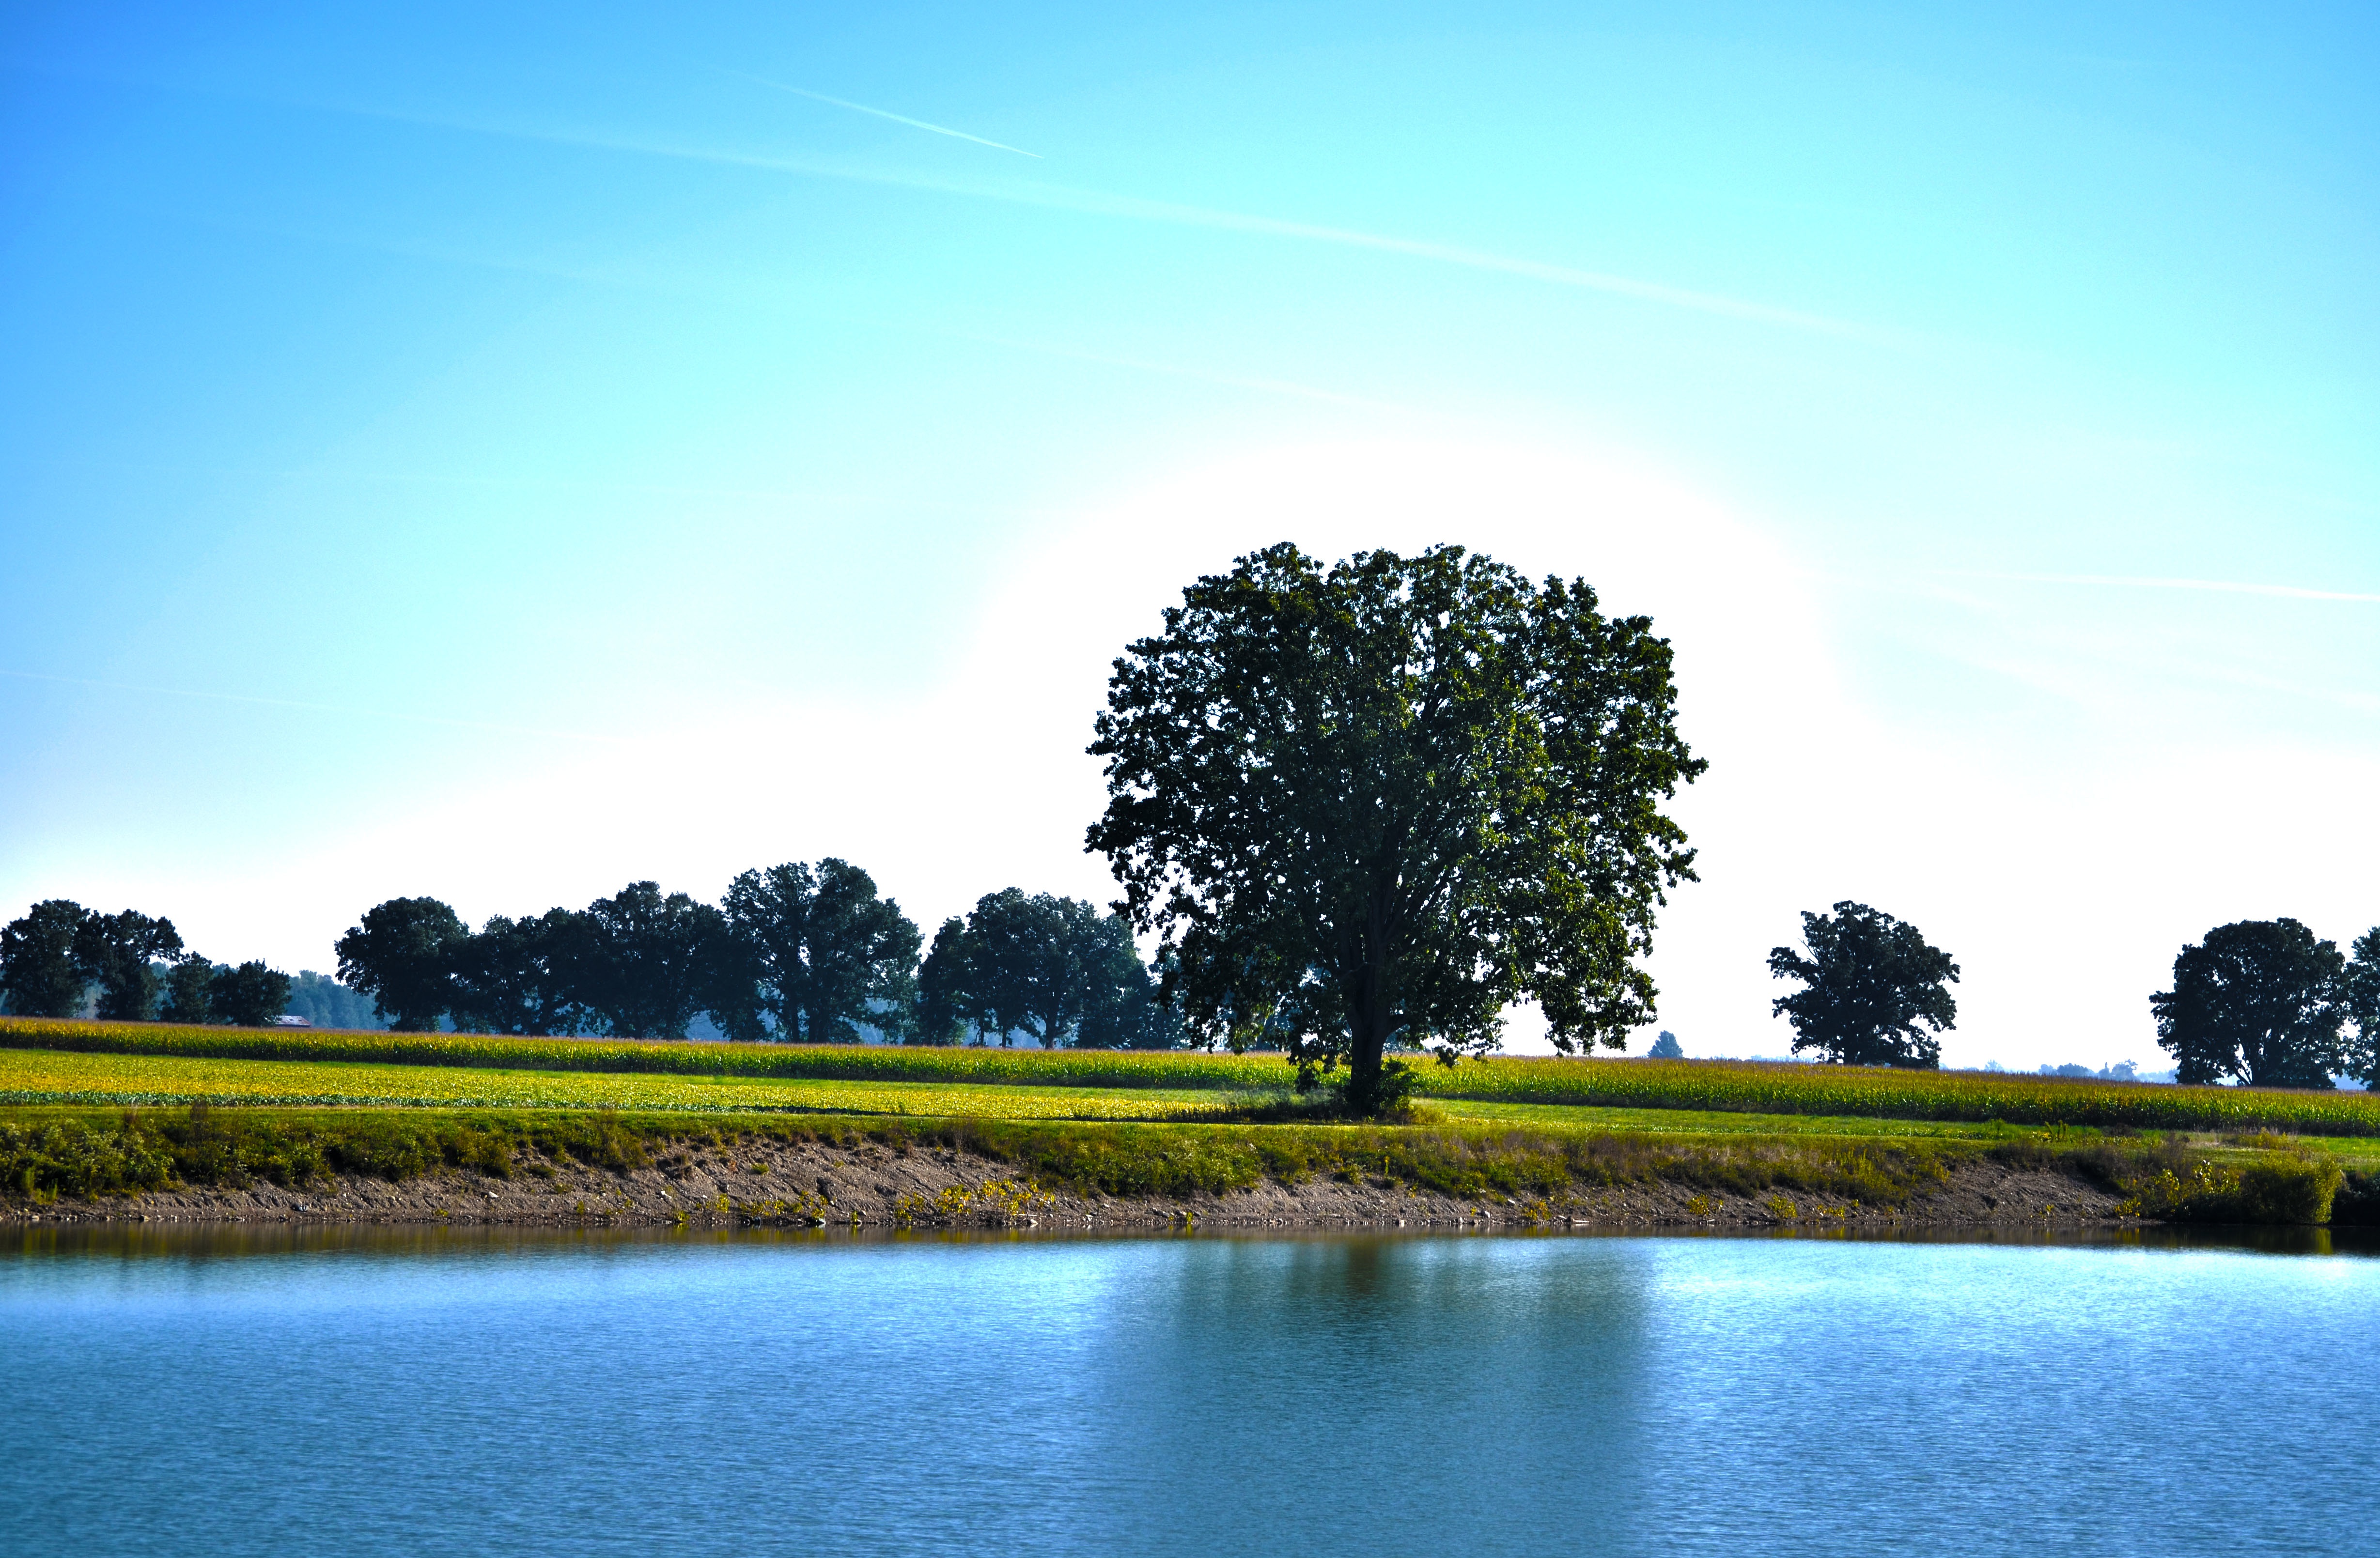
tree, nature, grass, horizon, cloud, structure, sky, lawn, sunlight, morning, lake, dusk, reflection, reservoir, golf course, woody plant, sport venue